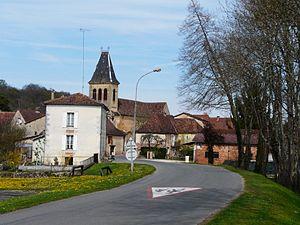
Le village de Lamonzie-Montastruc, Dordogne, France.
Lamonzie-Montastruc est une commune française située dans le département de la Dordogne, en région Nouvelle-Aquitaine.